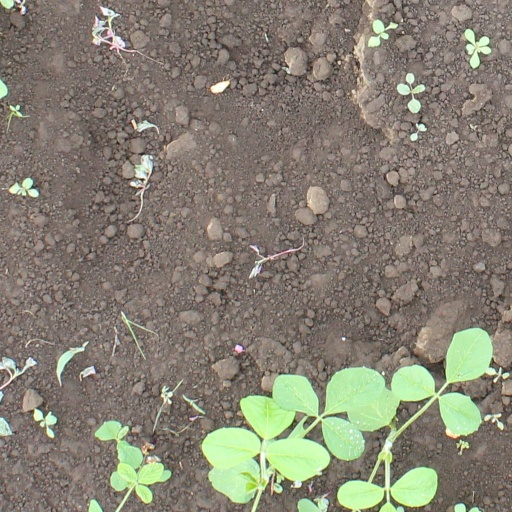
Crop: soybean